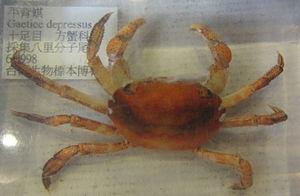
Les Varunidae sont une famille de crabes du groupe des Grapsoidea. Elle comprend environ 150 espèces.